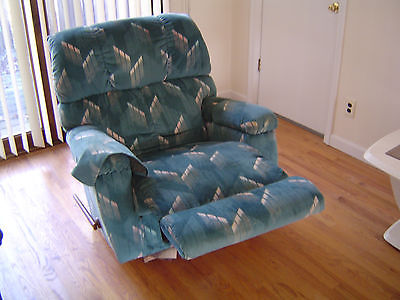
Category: chair